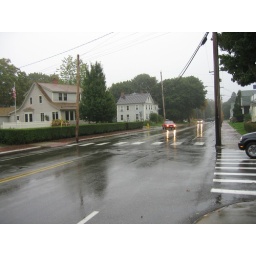
Beach St, driving away from Saco. Our apartment is in the gray house on the left